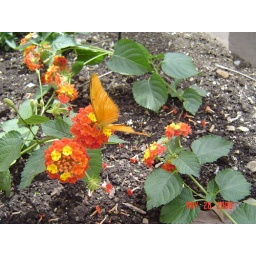
Orange butterfly in the butterfly house in Hershey Gardens.